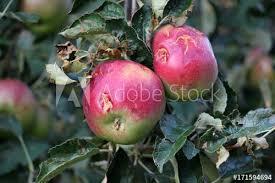
Label: apples